Robert II of Scotland

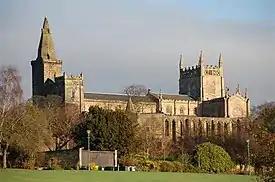
Dunfermline Abbey which received Coldingham Priory as daughter house from King Robert

In his dealings with Edward III, Robert blamed his border magnates for the escalating attacks on the English zones; regardless, the Scots retained the recaptured lands, often portioned out among minor lords, to secure their interest in preventing English re-possession. Despite Robert's further condemnations of his border lords, all the signs were that Robert backed the growing successful Scottish militancy following Edward III's death in 1377. In a charter dated 25 July 1378 the king decreed that Coldingham Priory would no longer be a daughter house of the English Durham Priory but was to be attached to Dunfermline Abbey. In early February the Scots — apparently unaware of the conclusion of an Anglo-French truce on 26 January 1384 that included the Scots in the cease-fire — conducted an all-out attack on the English zones winning back Lochmaben Castle and Teviotdale. John of Gaunt led a reciprocal English attack that took him as far as Edinburgh, where the burgesses bribed him to leave the town unharmed. Haddington, however, was destroyed. Carrick and James, Earl of Douglas (his father William had died in April), wanted a retaliatory strike for the Gaunt raid. Robert may have concluded that as the French had reneged on a previous agreement to send assistance in 1383 and then entered into a truce with England, any military action would have been met with retaliation and exclusion from the forthcoming Boulogne peace talks. On 2 June 1384, Robert resolved to send Walter Wardlaw, Bishop of Glasgow to the Anglo-French peace talks, yet Carrick ignored this and allowed raids into the north of England to take place. Despite this, by 26 July, the Scots were part of the truce that would expire in October. Robert called a Council in September probably to decide how to proceed when the truce concluded.